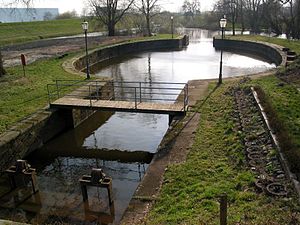
Stecknitzkanalen / Tekniske forhold
Palmschleuse
Stecknitzkanalen i det nordlige Tyskland, der forbinder floden Trave med Elben i delstaten Slesvig-Holsten, er en af Europas ældste kanaler og blev taget i brug i 1398. Den 11 km lange kanal forbinder Trave via Stecknitz med Möllner See, hvorfra floden Delvenau har forbindelse med Elben ved Lauenburg. Kanalen var oprindelig 7,5 m bred og kun 85 cm dyb. For at overvinde højdeforskellene måtte man anlægge 13 sluser.